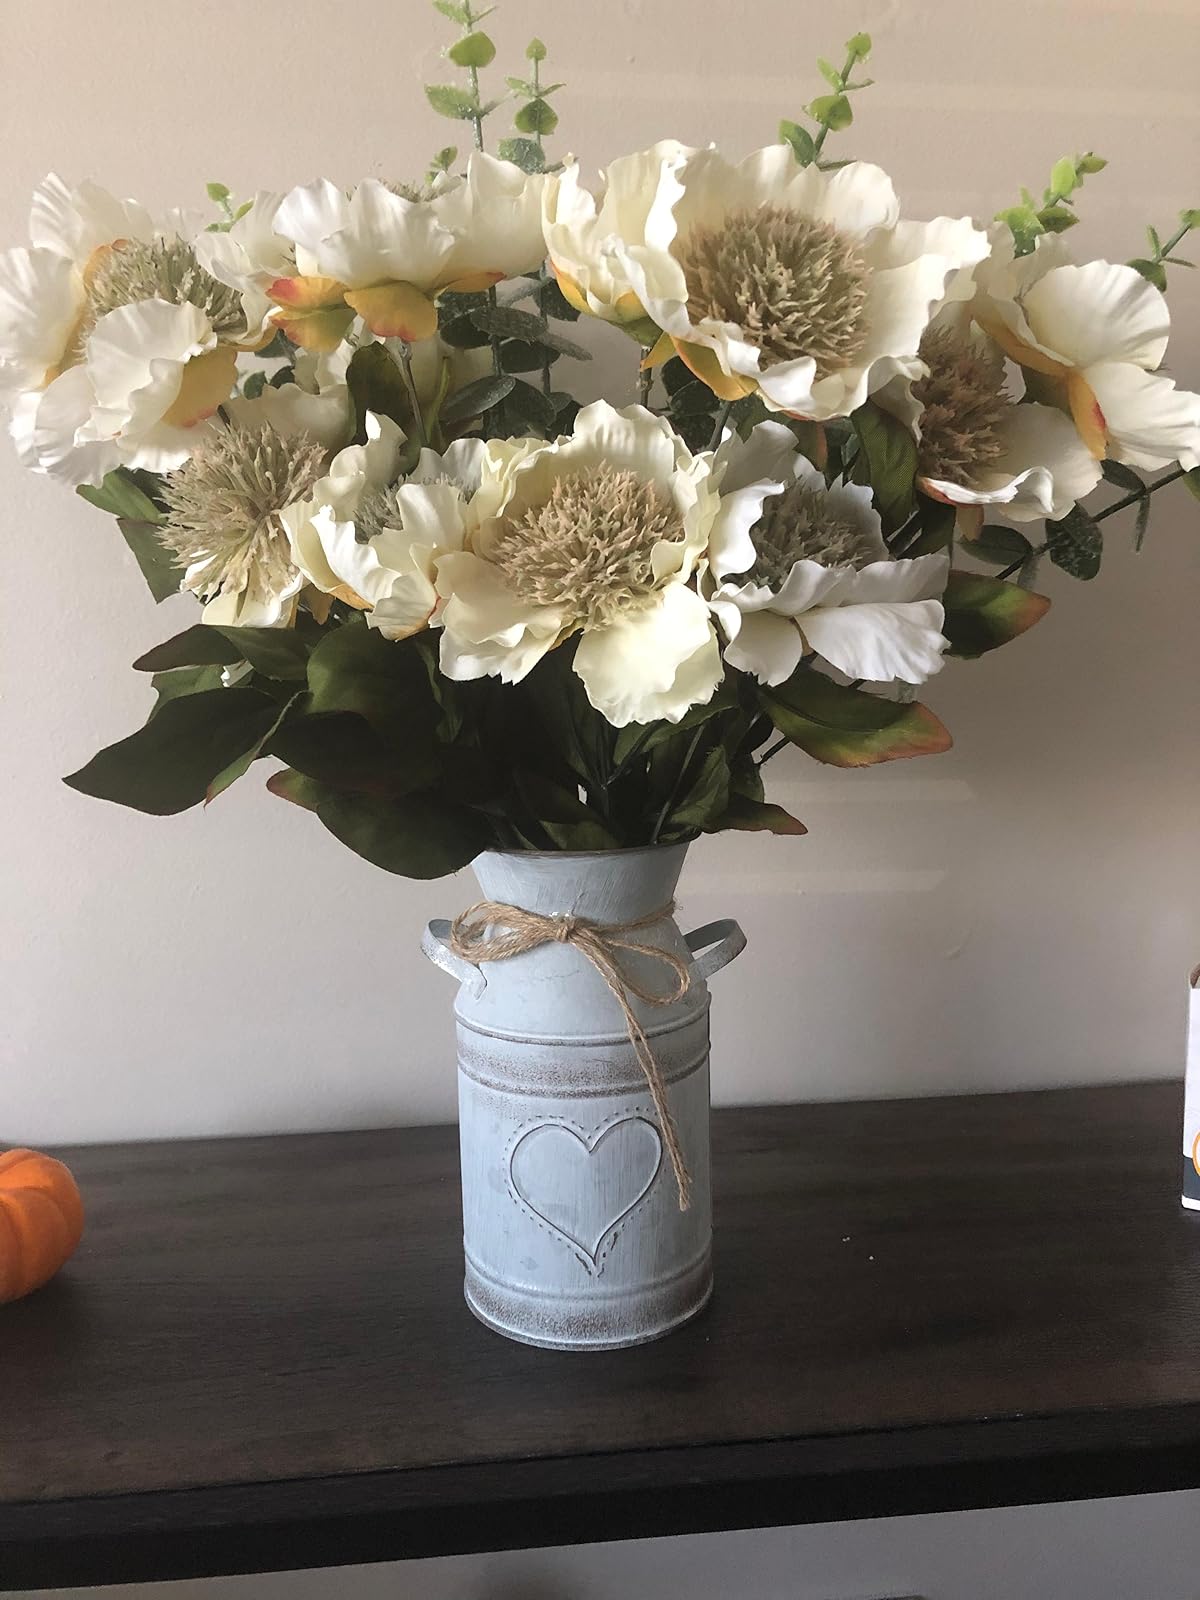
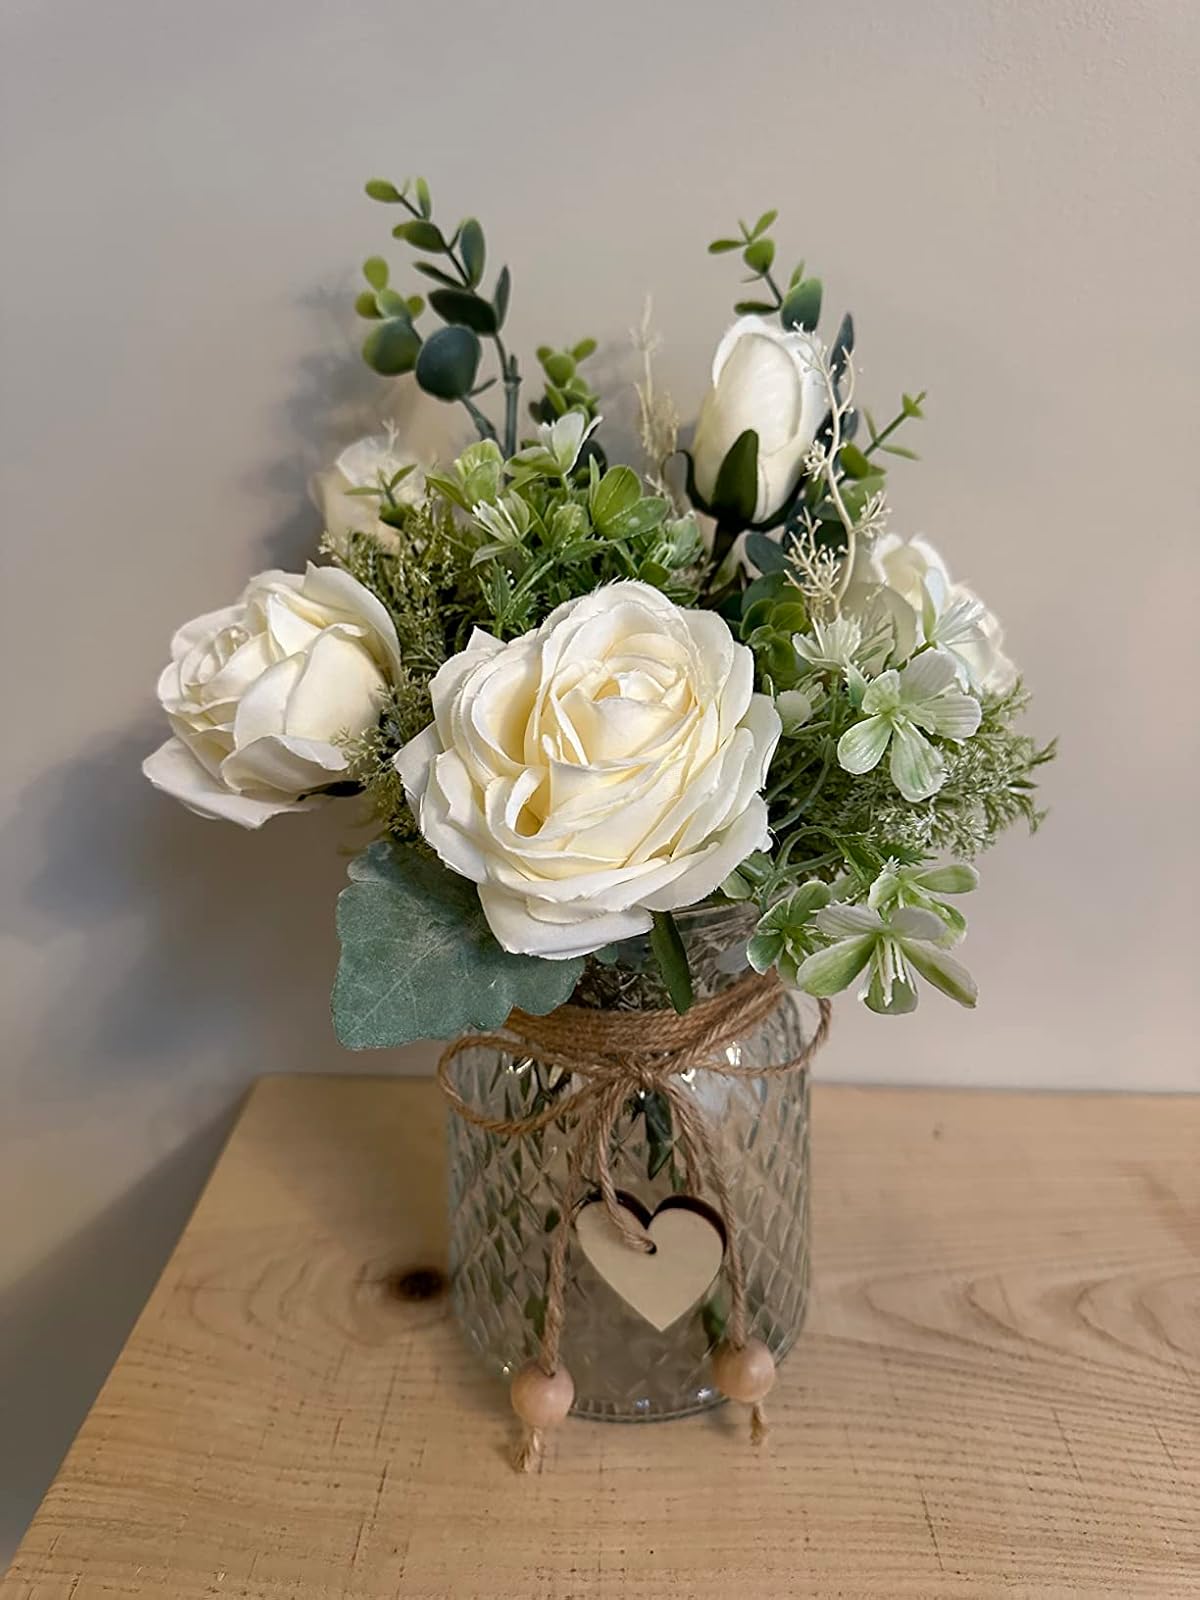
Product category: vase
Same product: no